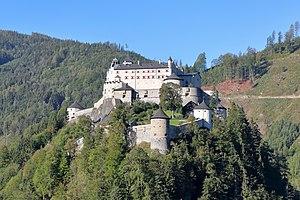
Werfen est une commune autrichienne du district de Sankt Johann im Pongau dans l'État de Salzbourg. Elle est bien connue pour la grotte d'Eisriesenwelt et le château de Hohenwerfen.